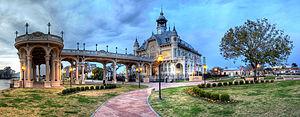
Tigre est une ville de la province de Buenos Aires, en Argentine, et le chef-lieu du partido de Tigre.